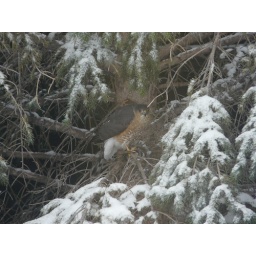
This hawk landed in a pine tree with to quietly eat a small bird he'd caught.